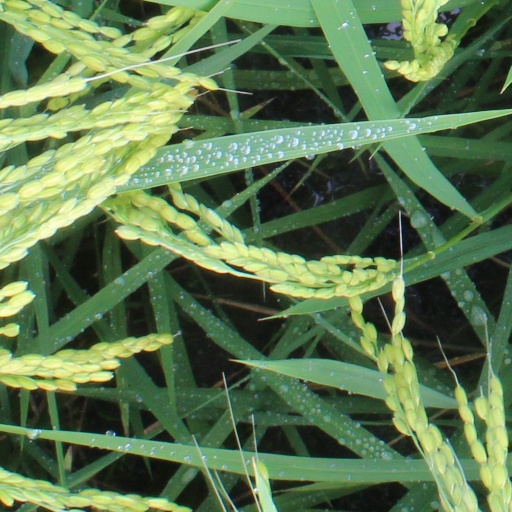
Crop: rice